Jérôme Garcin

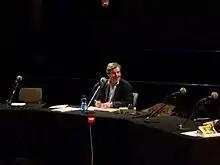
Jérôme Garcin in 2012 before the beginning of "Le Masque et la Plume".

Jérôme Garcin was a pupil at the lycée Henri-IV in Paris before undertaking journalism studies. He then worked for the weekly "L'Événement du jeudi". He published his first poems in the early eighties. In 1989, he succeeded Pierre Bouteiller to animate the show "The Masque and the Plume" of France Inter, of which he later became the producer. He also holds the position of deputy director of the weekly "Le Nouvel Observateur" and collaborates with the newspaper "". A former member of the Prix Décembre, he was elected to the Prix Renaudot in March 2010 In the same year he was a member of the Prix Françoise Sagan.